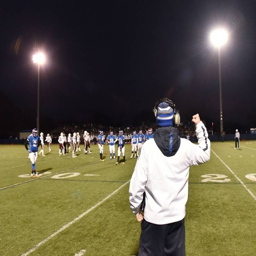
photos vs playoff football game .